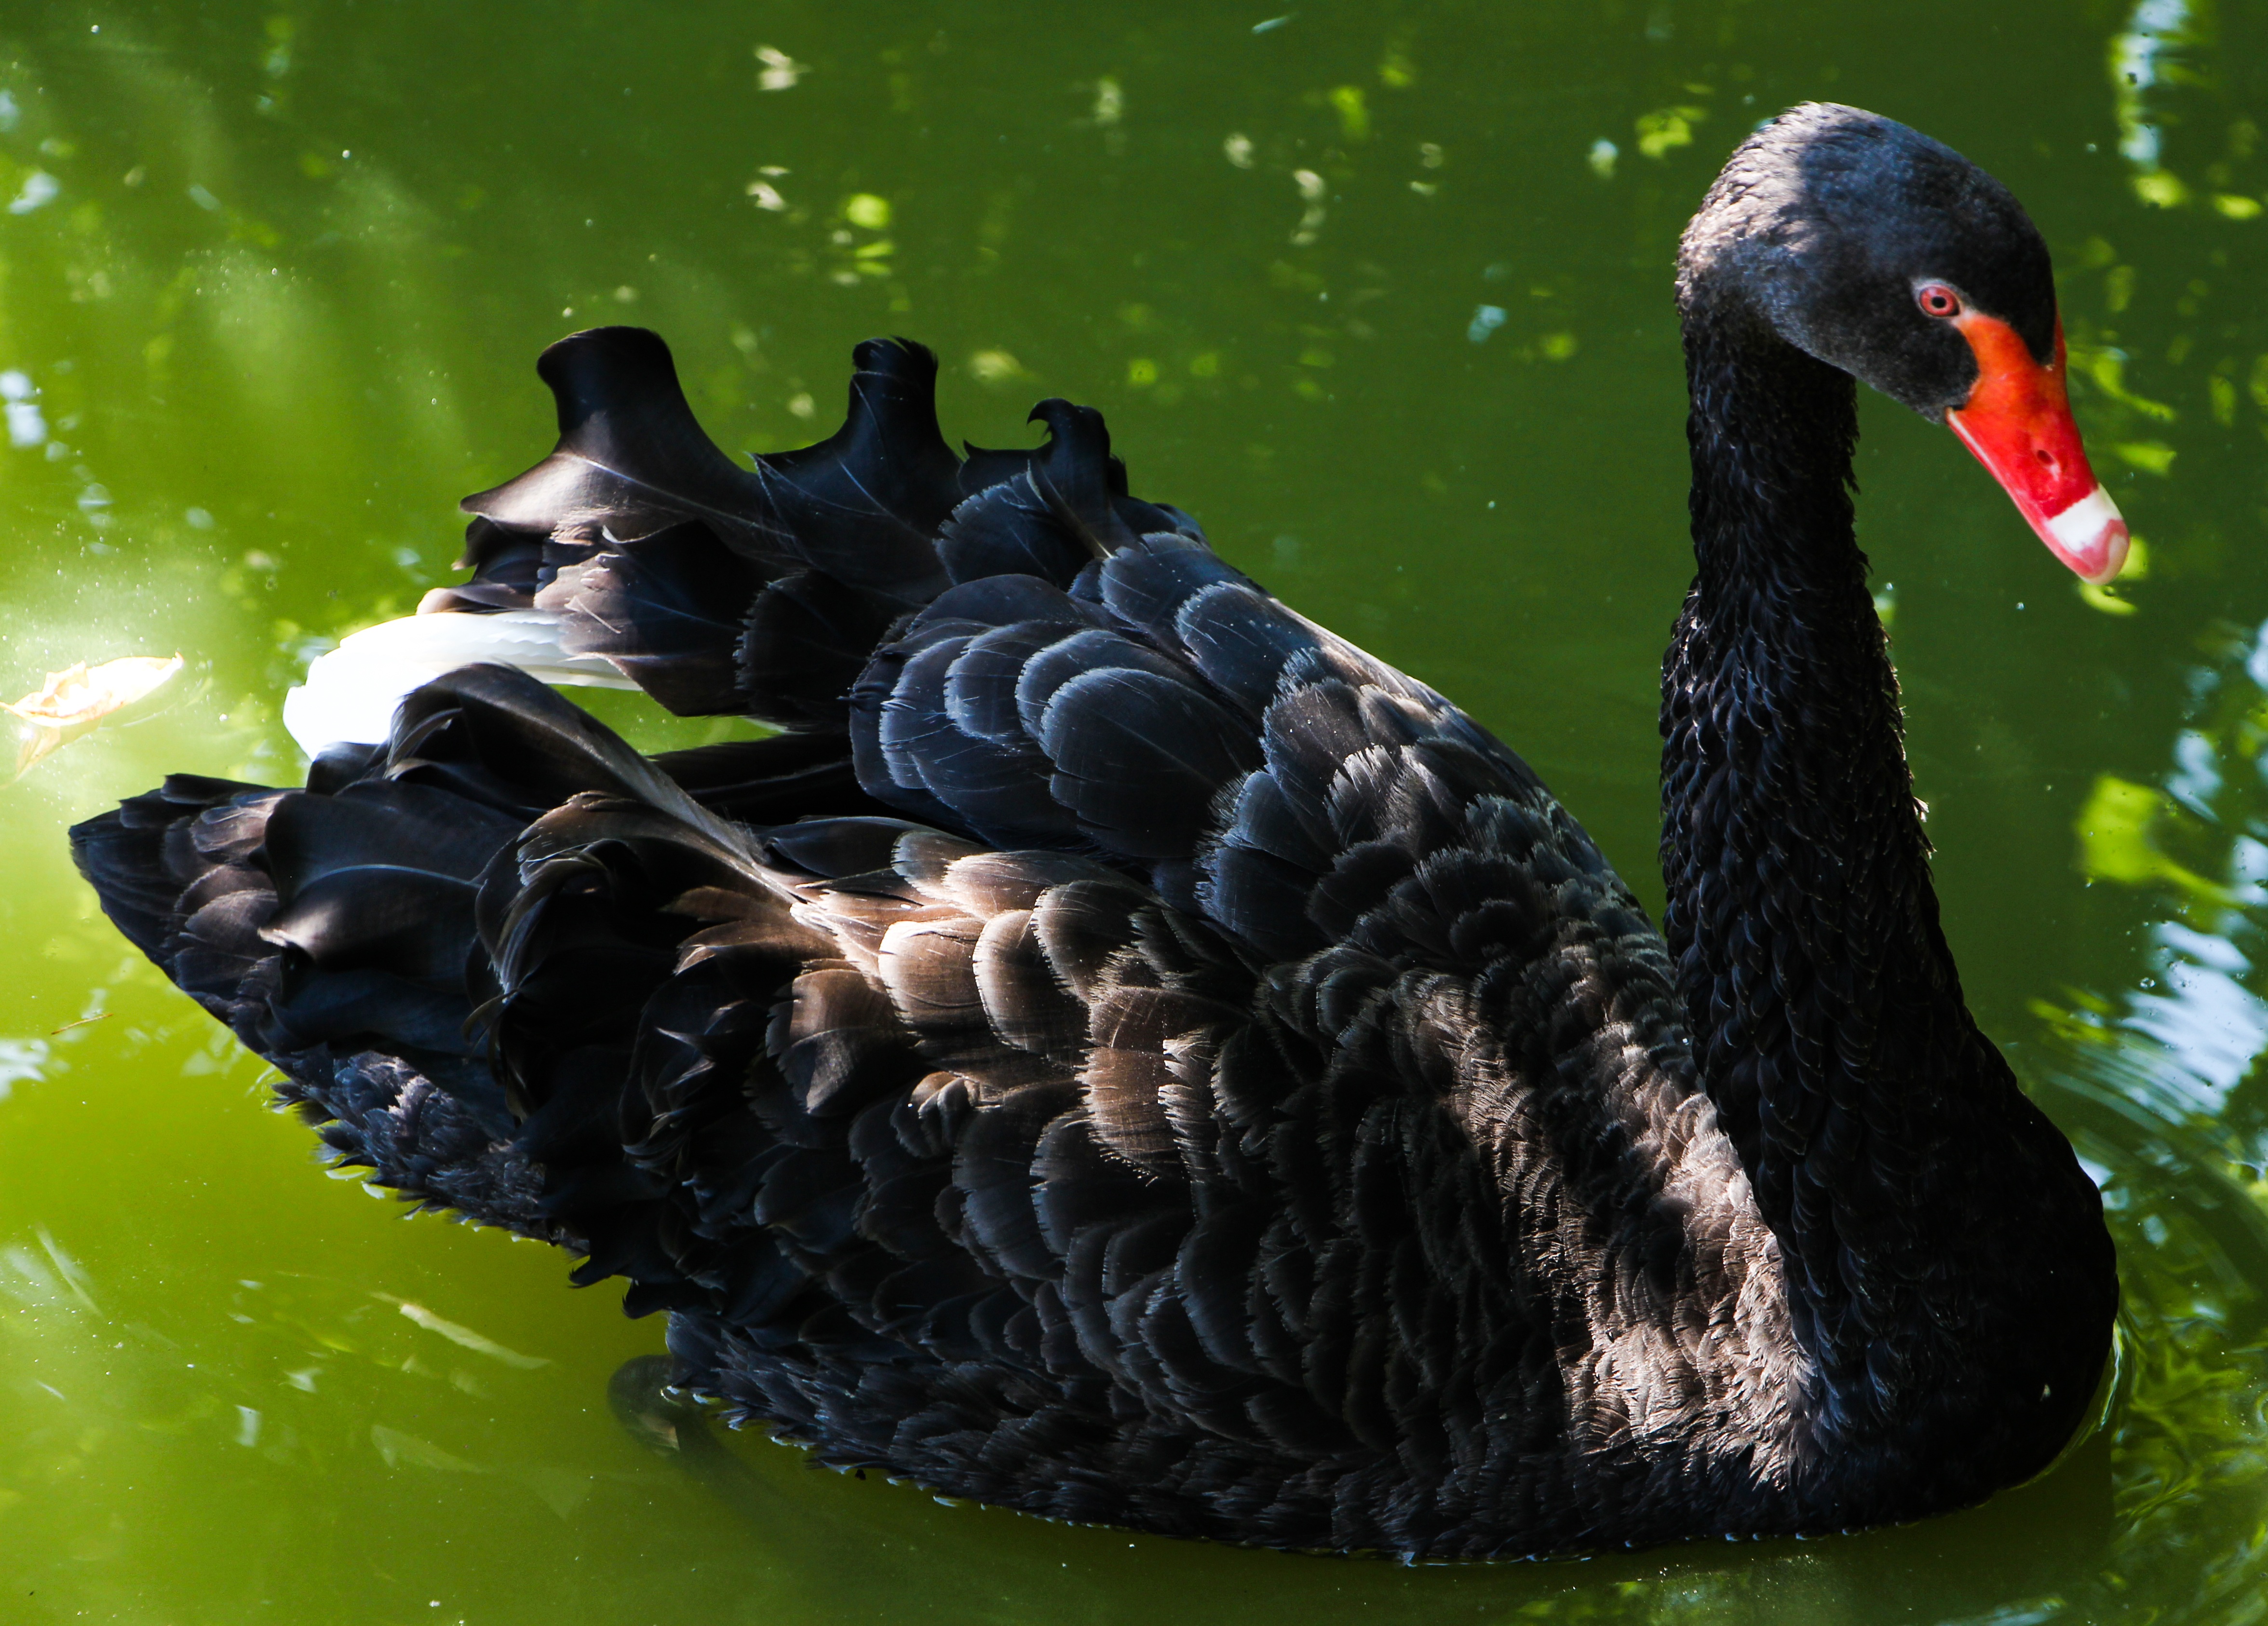
bird, lake, beak, black, feather, fauna, coloring, swan, duck, vertebrate, waterfowl, water bird, rate, the gang, black swan, ducks geese and swans